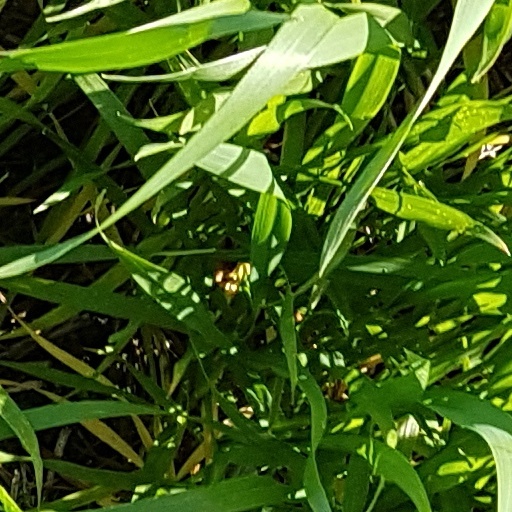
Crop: wheat